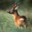
Label: deer